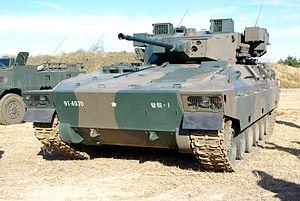
Le Type 89 est un véhicule blindé de combat d’infanterie en usage au sein des forces d’autodéfense japonaises.